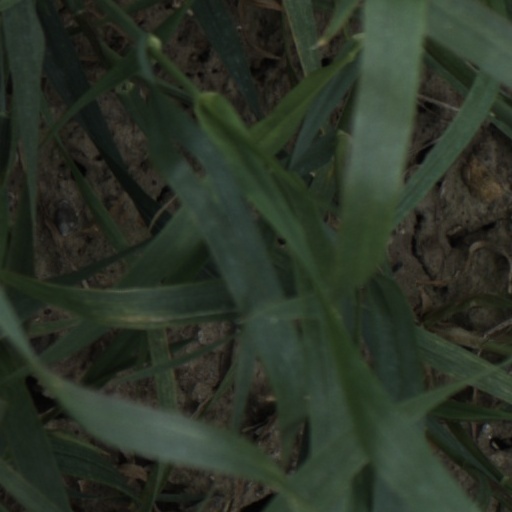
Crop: wheat